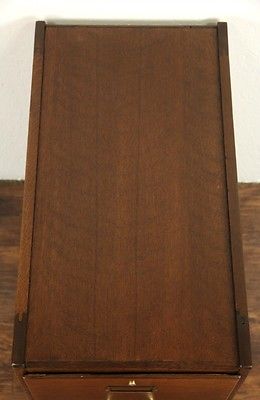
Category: cabinet